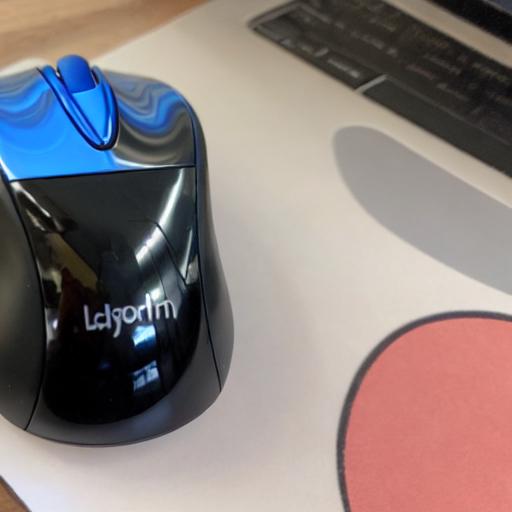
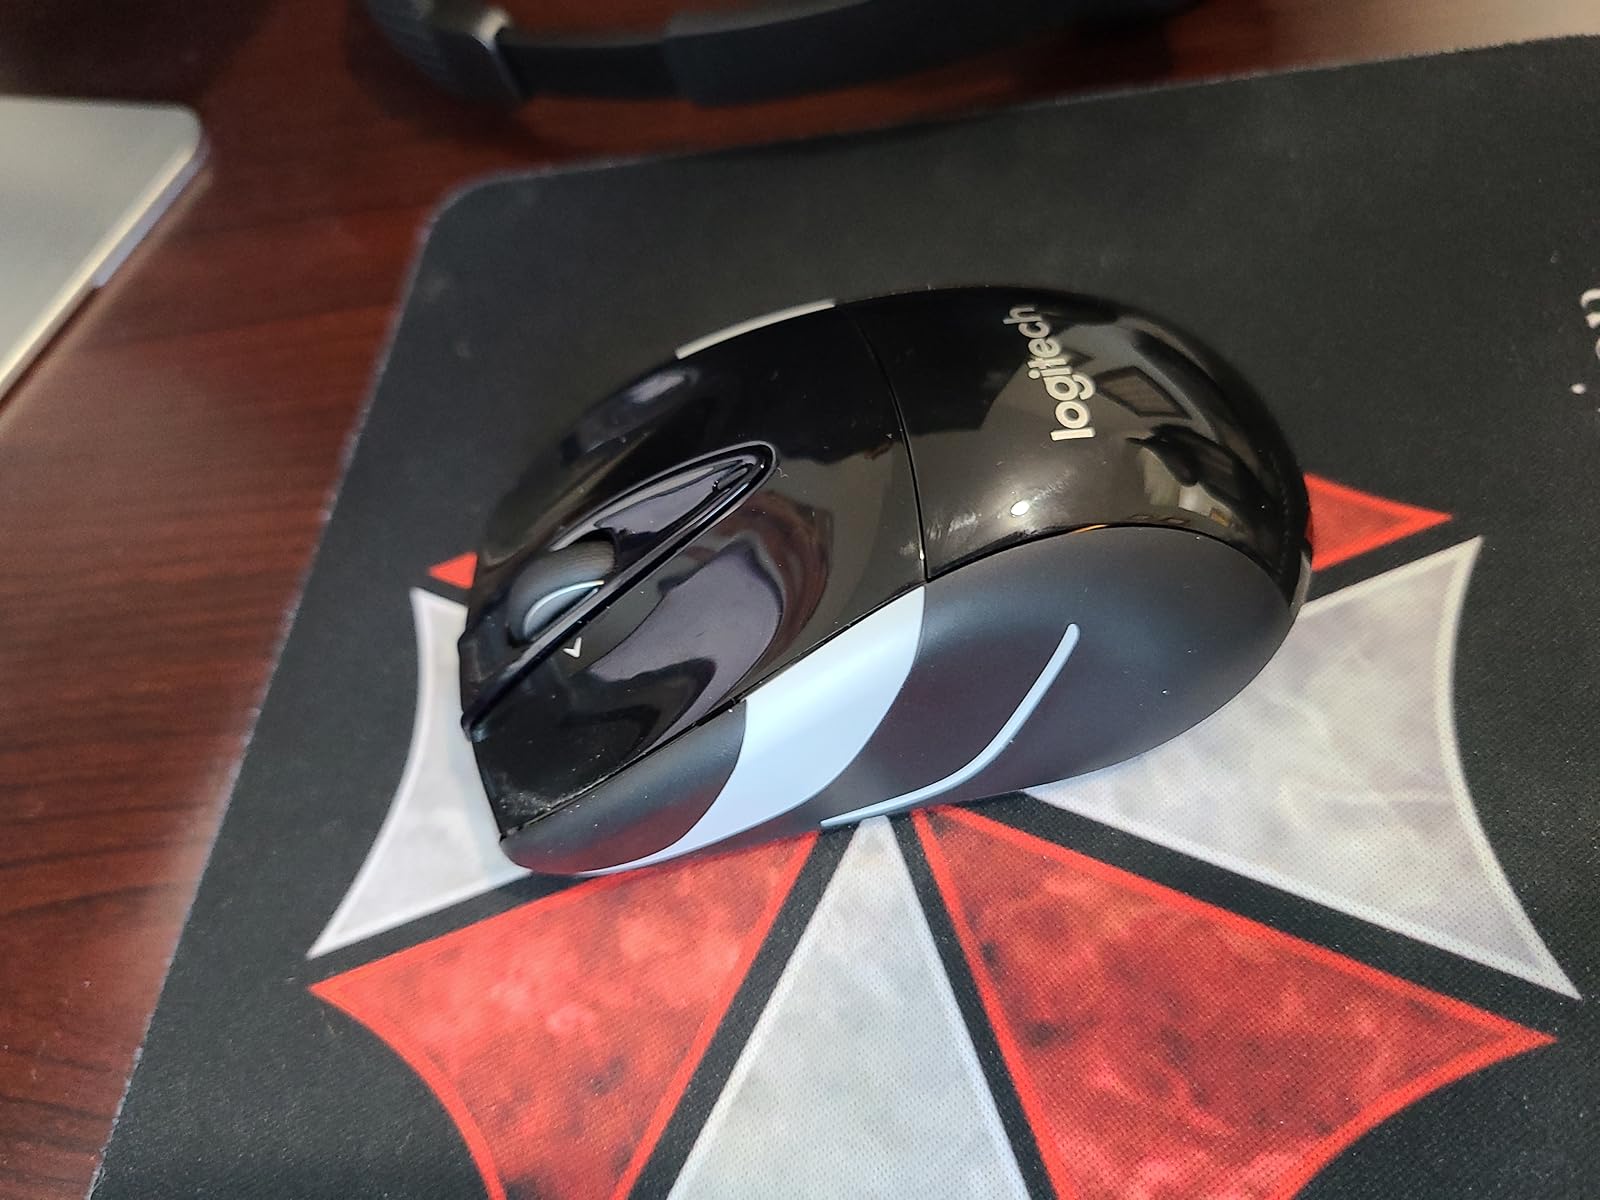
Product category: mouse
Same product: no